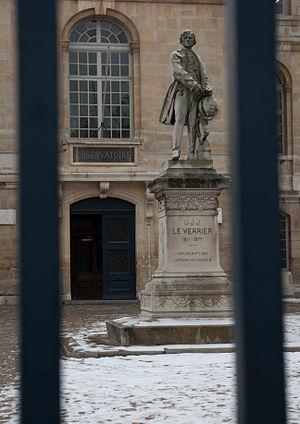
Henri Chapu (1833-1891), Monument à Urbain Le Verrier, 1889, Observatoire de Paris, façade nord.
L'Observatoire de Paris est un observatoire astronomique implanté sur trois sites : Paris, Meudon et Nançay.